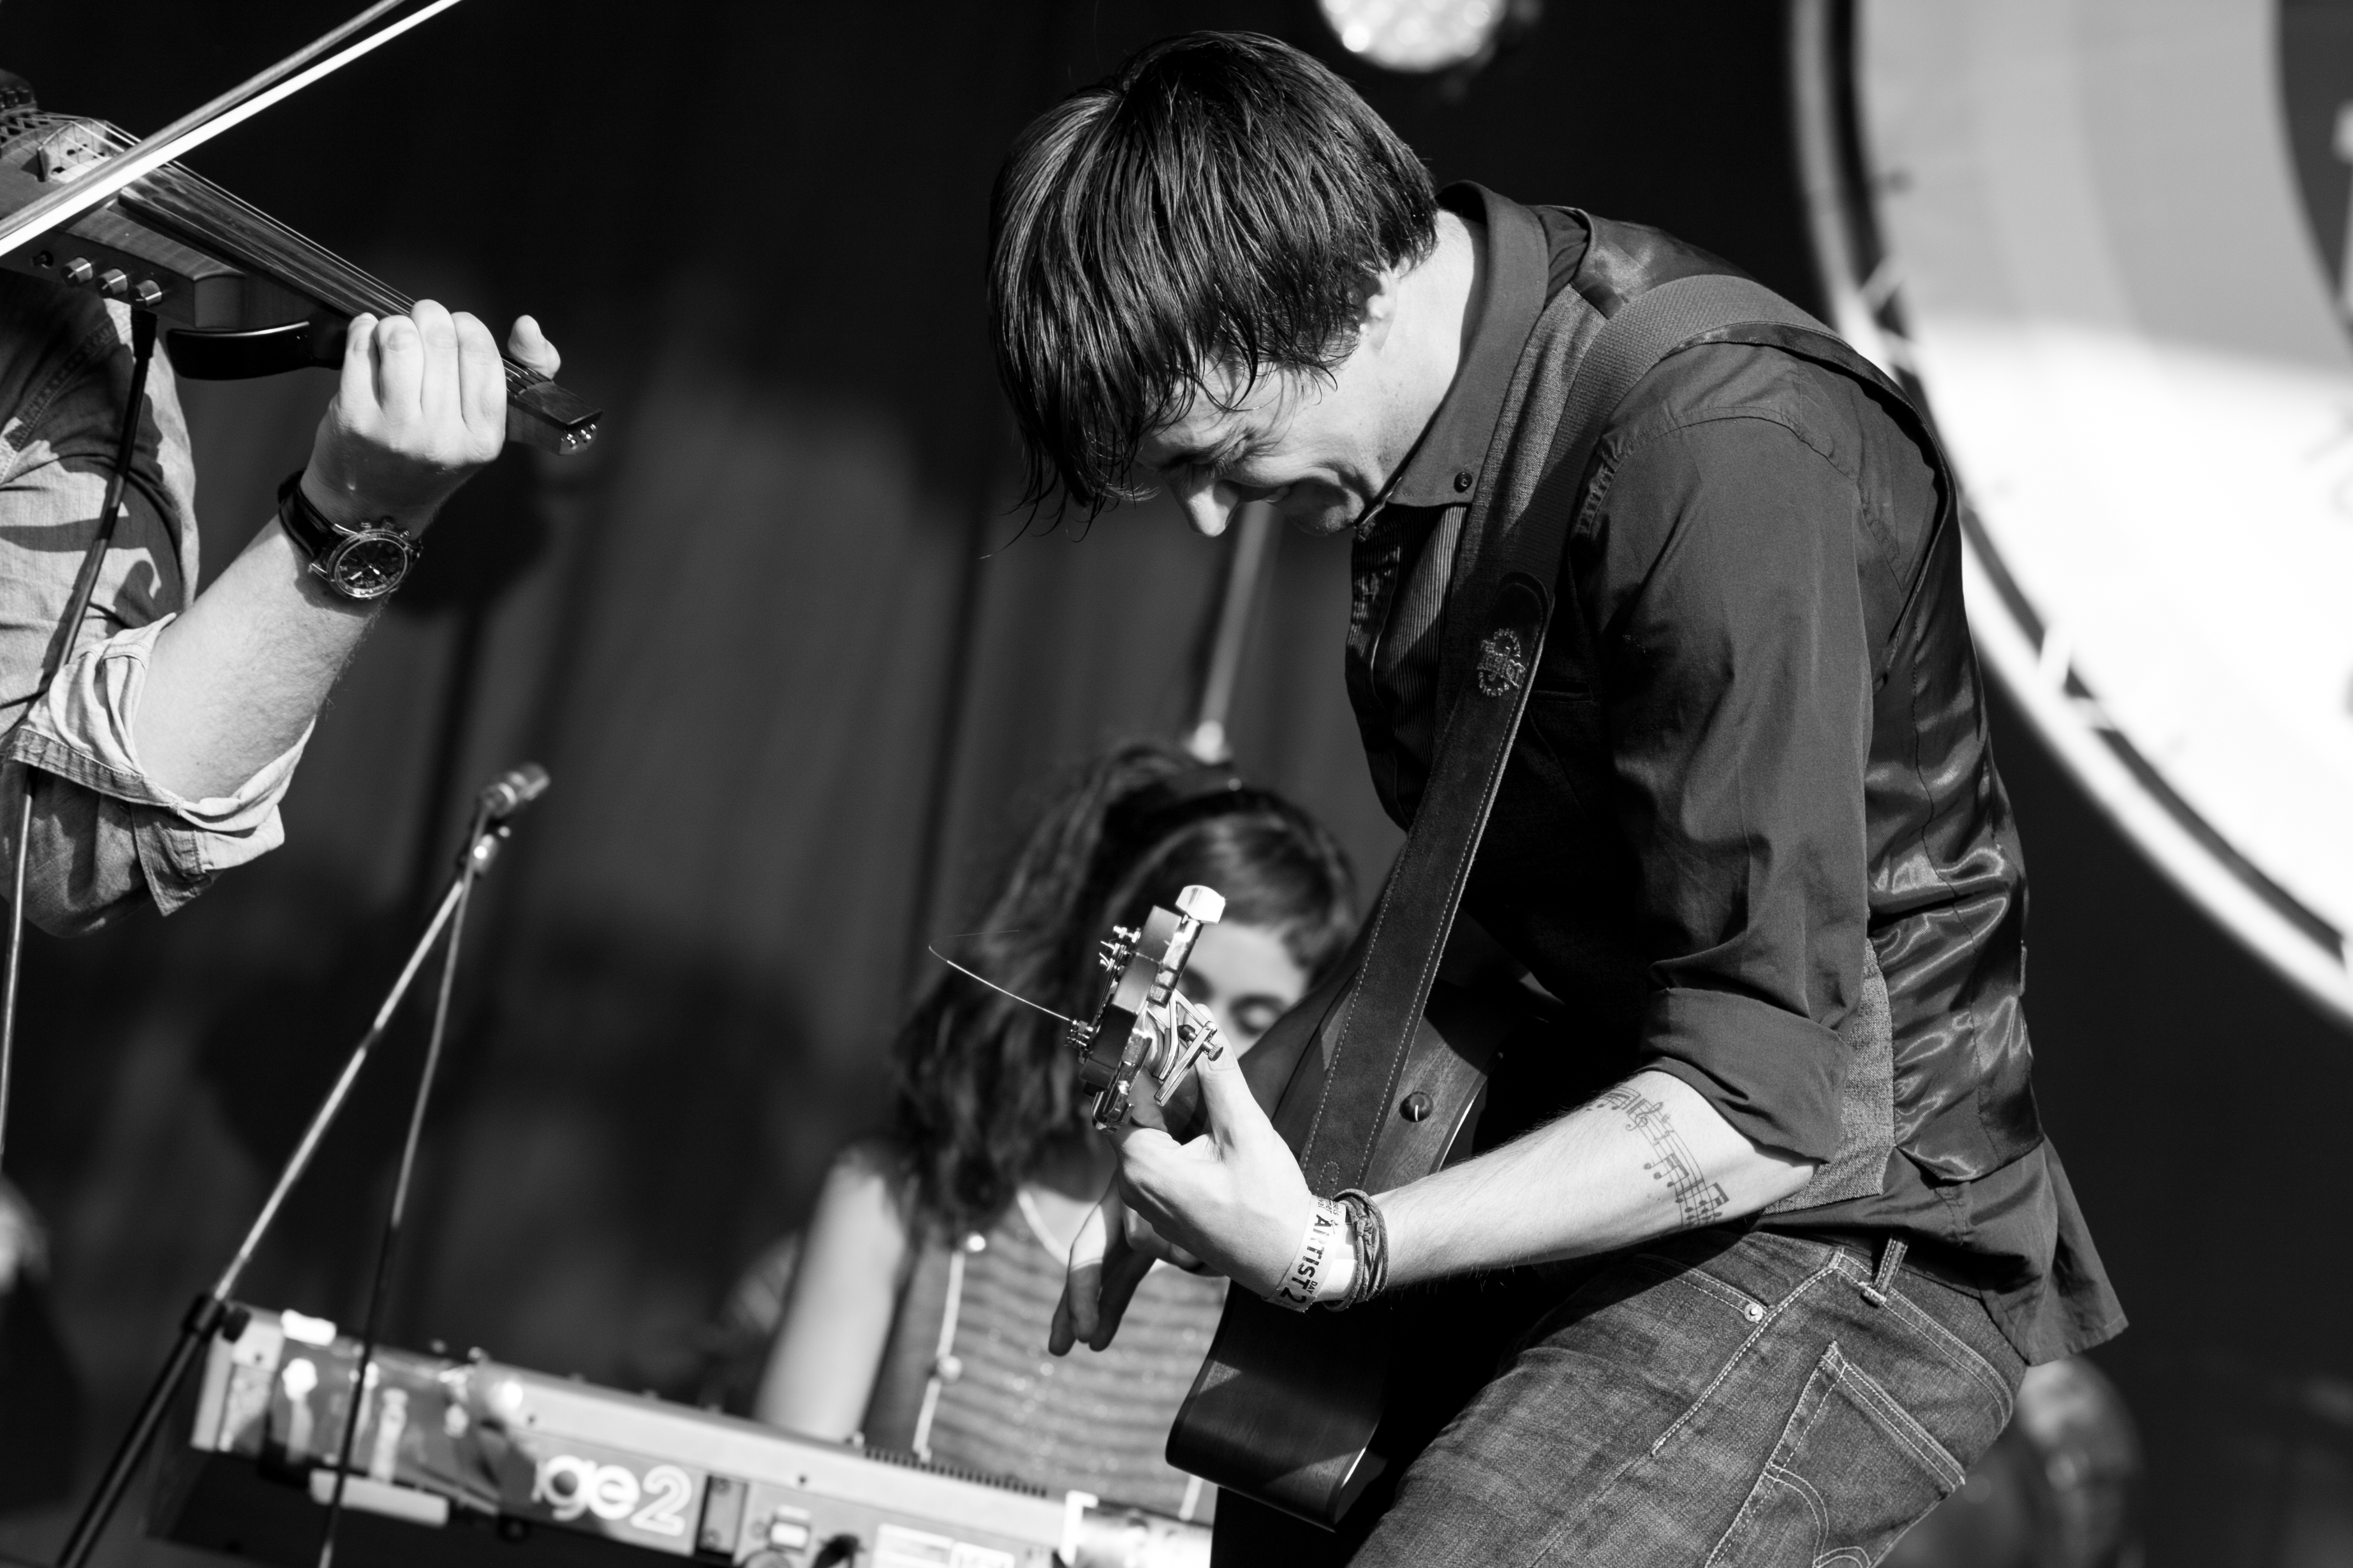
person, music, black and white, summer, concert, live, canon, musician, black, monochrome, festival, 40d, gig, brussels, 2012, bsf2012, bsf, dan, san, dansan, performance, bassist, singing, guitarist, drummer, entertainment, performing arts, singer songwriter, monochrome photography, musical ensemble